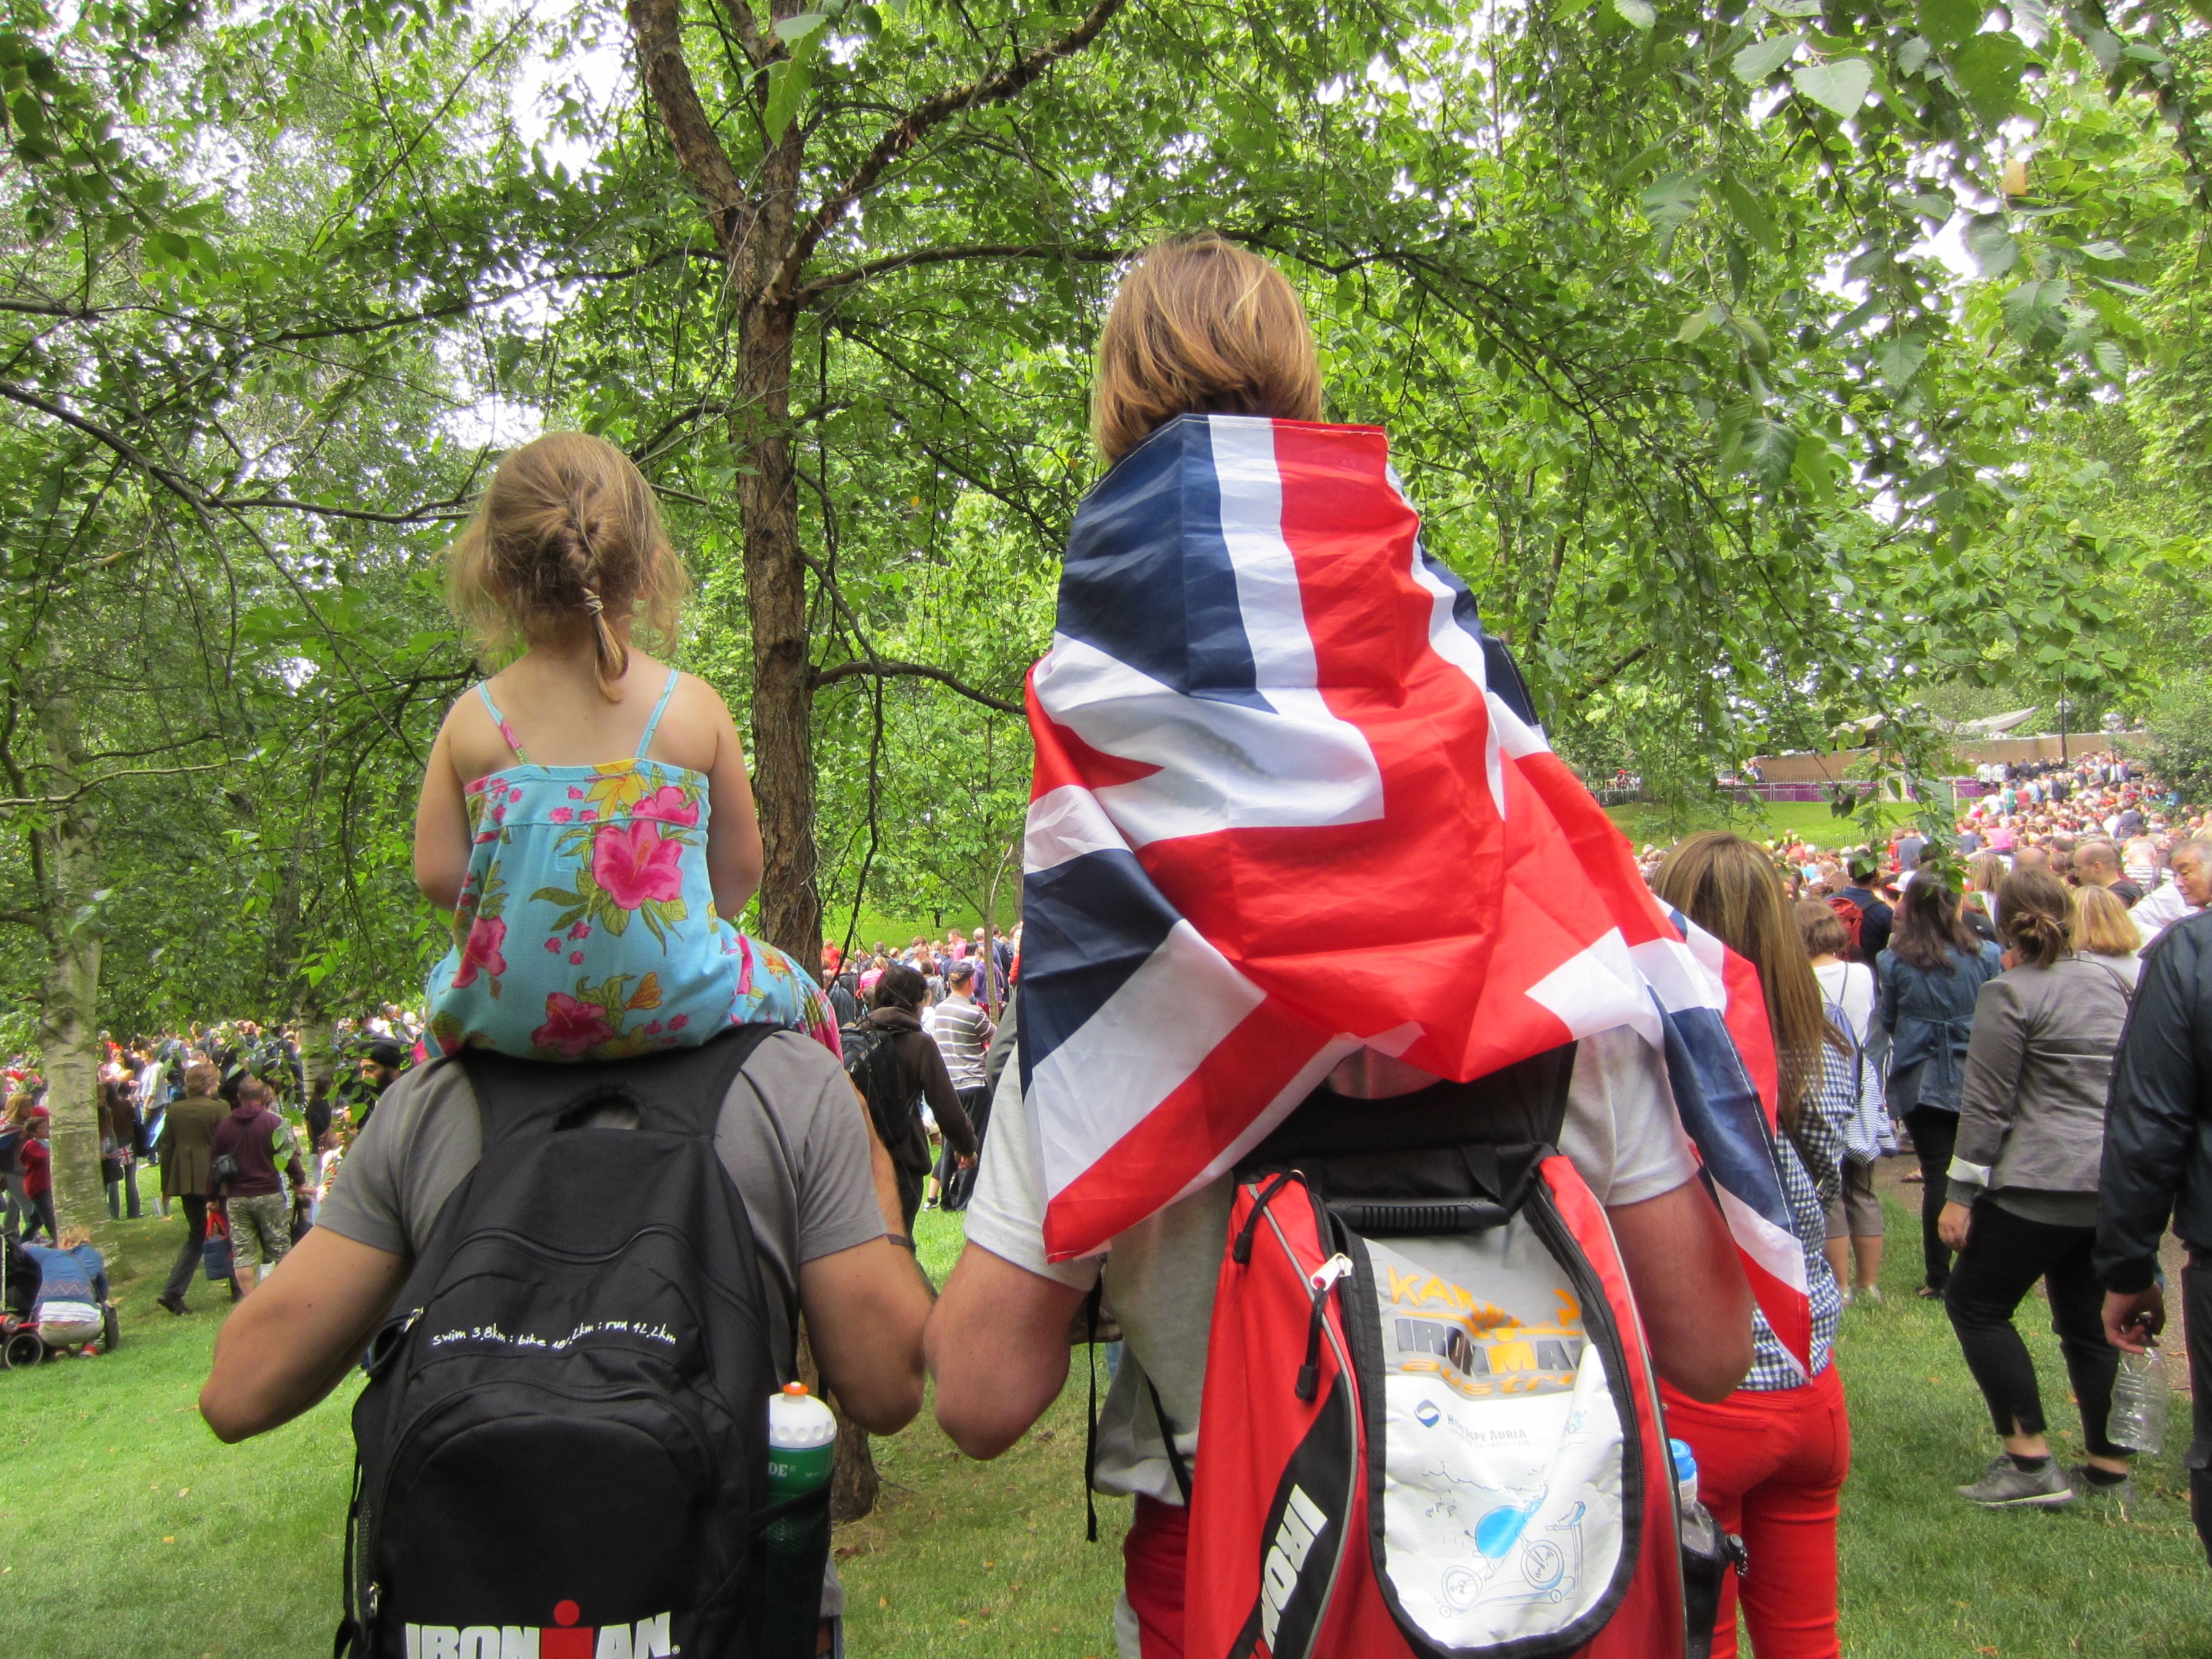
people, flag, london, family, party, endurance, costume, fans, hyde park, endurance sports